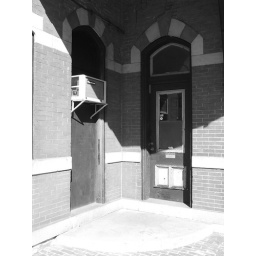
Again with the AC...but I love those alternating stone archways over the door frame.